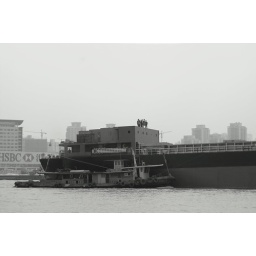
Cargo ship on the river in Shanghai, seen from the Bund.